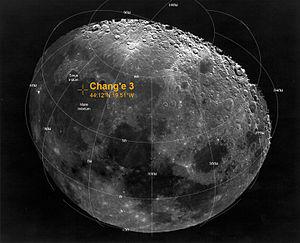
Chang'e 3 est la troisième mission du programme Chang'e développé dans les années 2000 par l’administration spatiale nationale chinoise et qui vise l'exploration de la Lune par des engins automatiques.